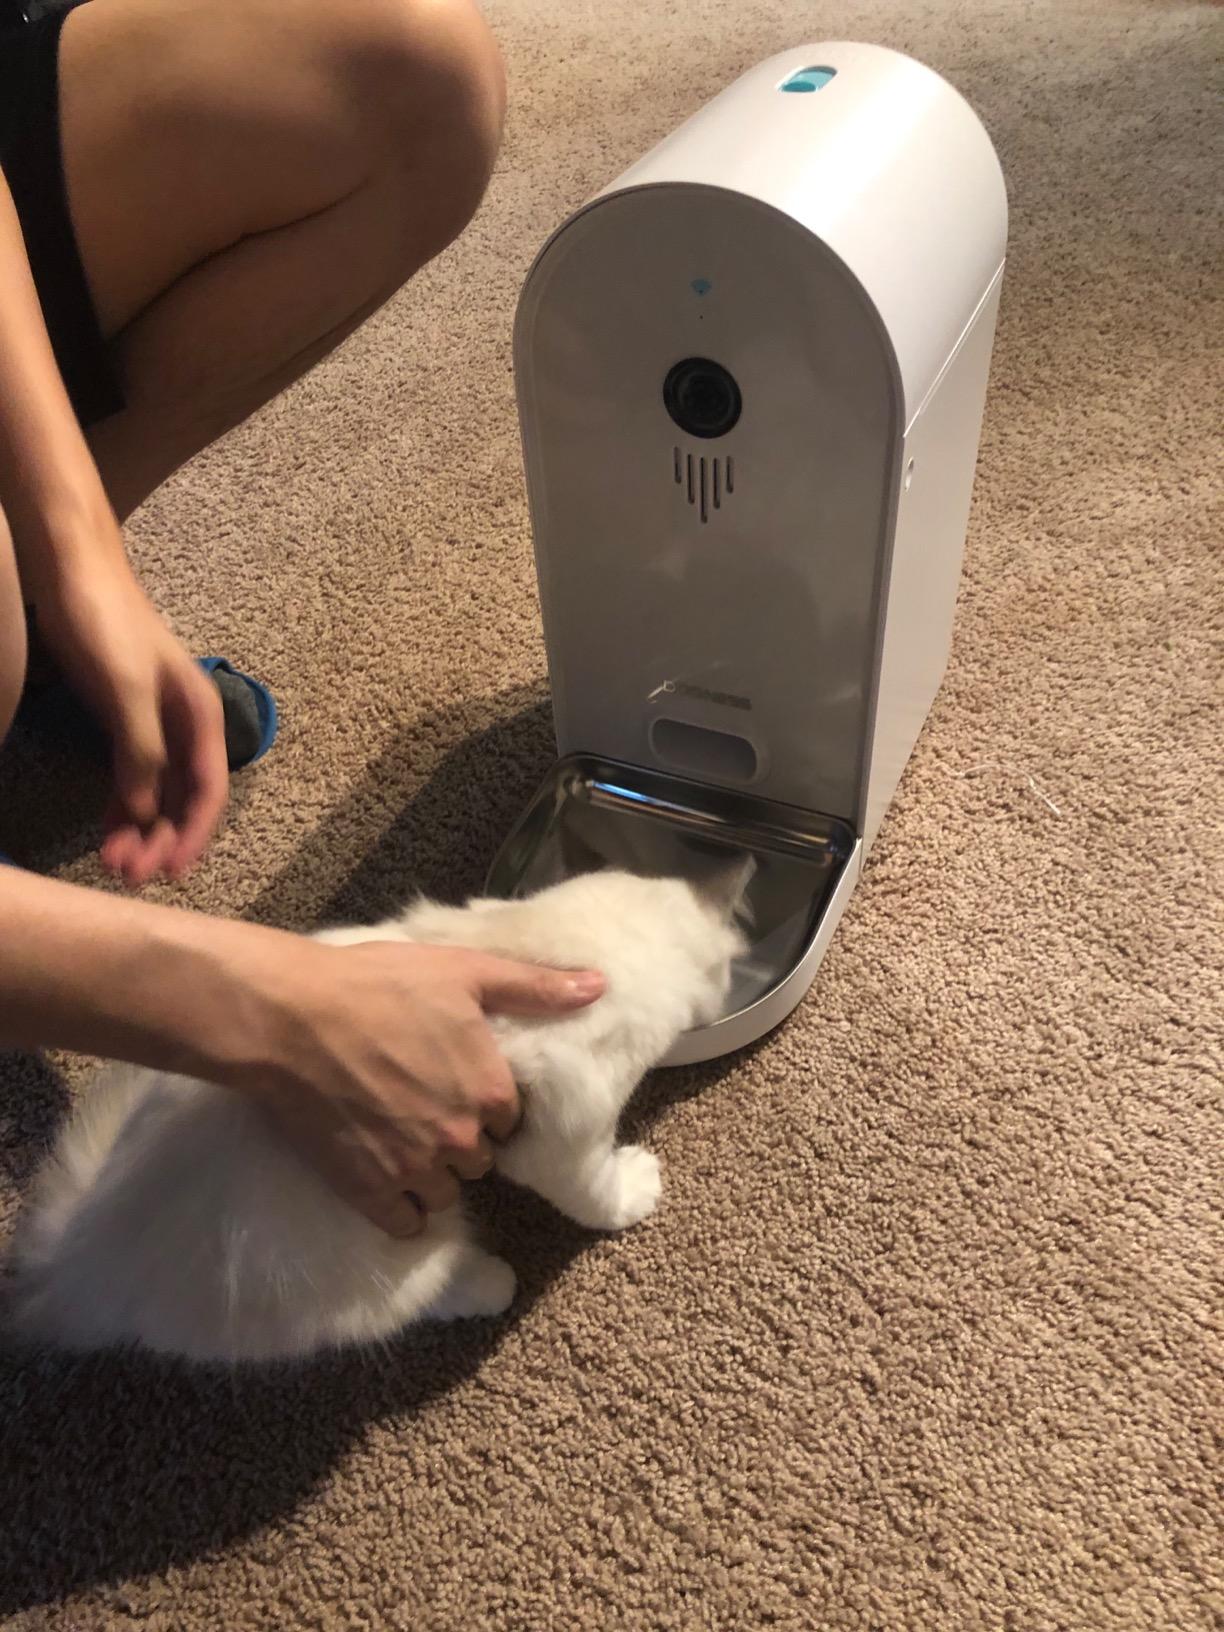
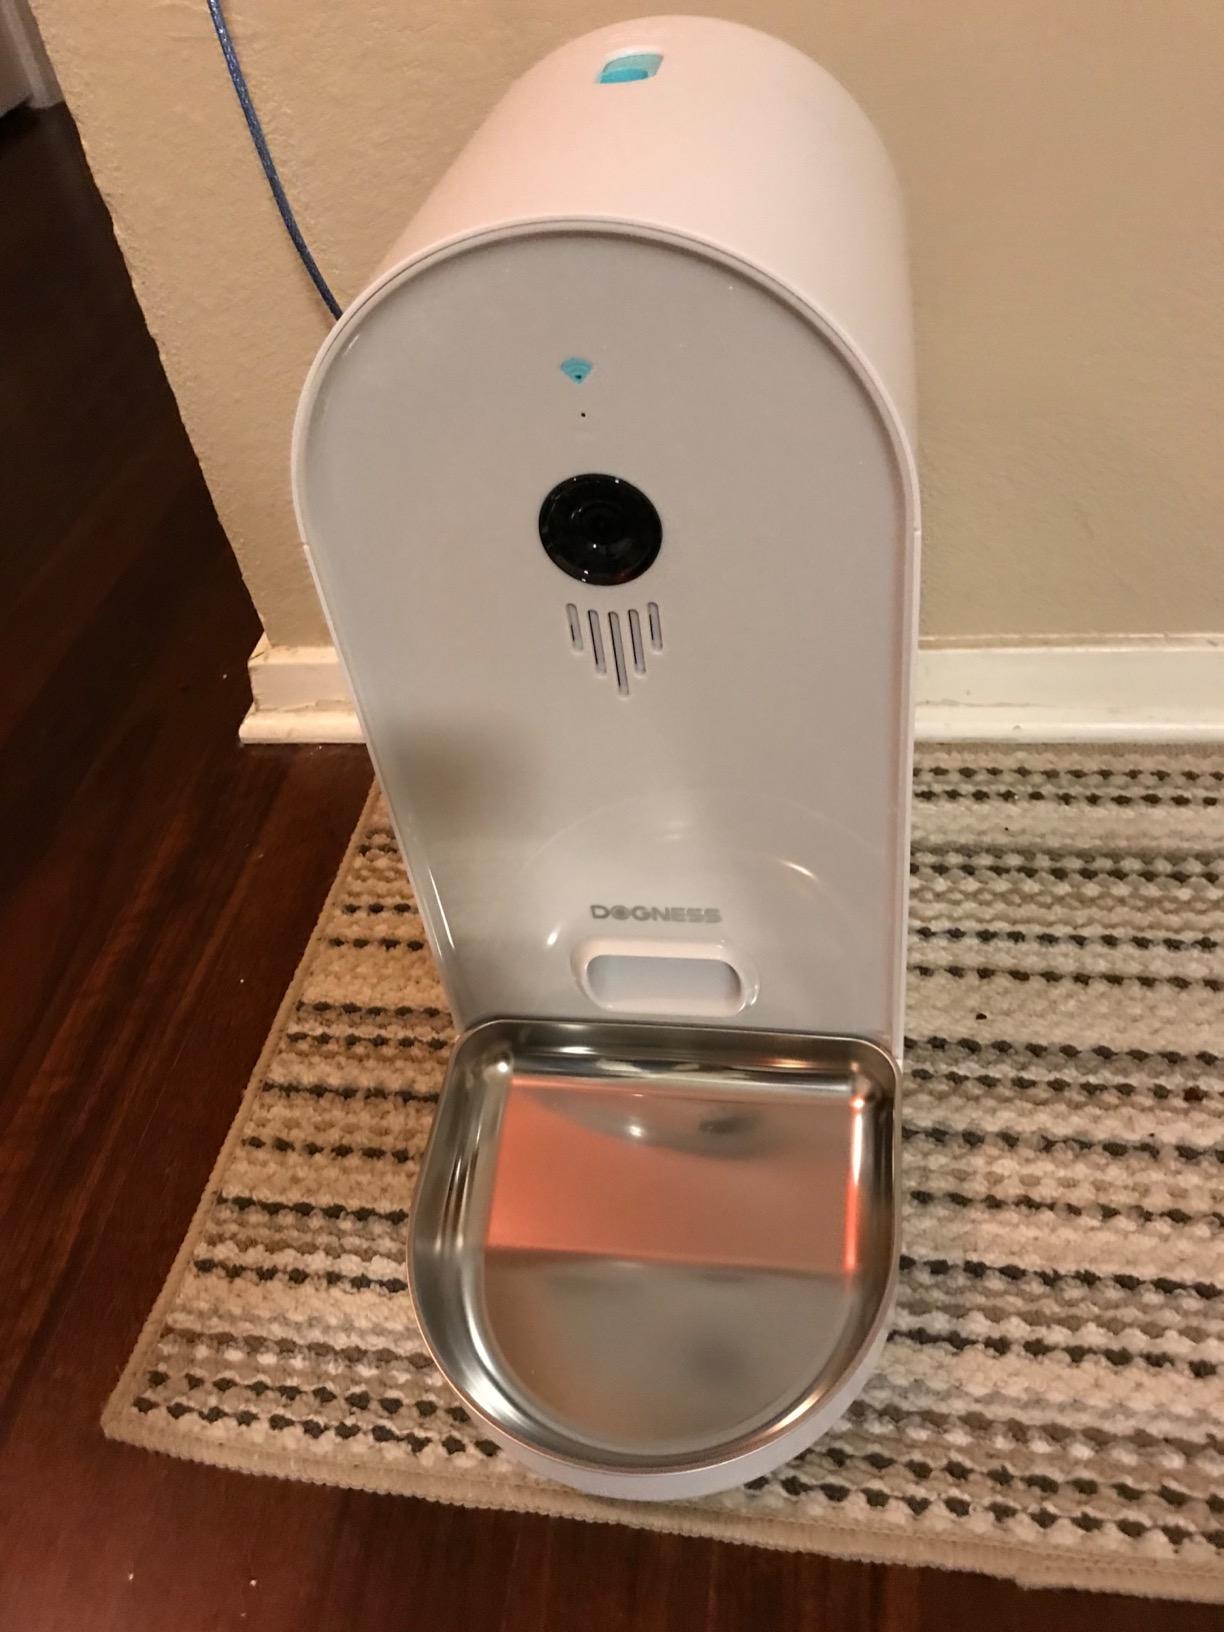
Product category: items_feeder
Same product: yes